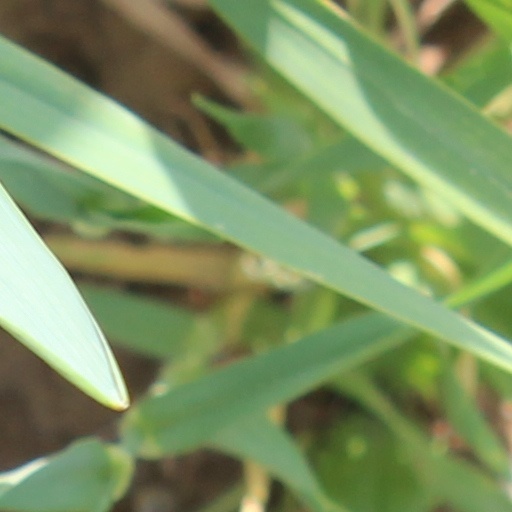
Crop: wheat